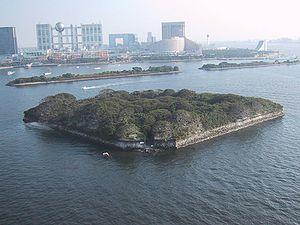
L'utilisation de l'artillerie au Japon a commencé au cours de la période Sengoku au XVIᵉ siècle et s'est développée jusqu'à nos jours.
Egawa Hidetatsu Tarōzaemon est un intendant japonais du Bakufu. Il était daikan, responsable des domaines du shogunat Tokugawa d'Izu, de Sagami et de Kai pendant la période du Bakumatsu. Il joua un rôle important dans le renforcement des défenses côtières contre les incursions occidentales au XIXᵉ siècle.
Odaiba, parfois appelé Daiba, est une grande île artificielle située dans la baie de Tokyo au Japon. Daiba en japonais signifie forteresse, en référence aux batteries de canons positionnées sur les îles. Administrativement, Odaiba appartient aux arrondissements de Minato et de Kōtō.